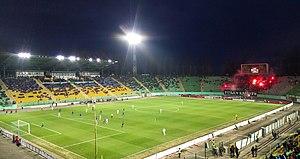
Le stade Ukraina est un stade de football basé à Lviv en Ukraine. Il est utilisé par le Karpaty Lviv. Le Stade Ukraina peut accueillir 28 051 personnes.